Dallas Jaye

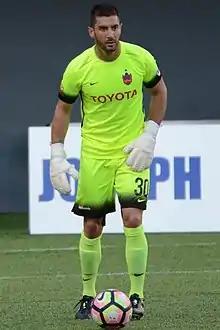
Jaye with FC Cincinnati in 2017

Dallas Jeffrey Jaye (born June 19, 1993) is a soccer coach and former professional player who played as a goalkeeper. Born in the United States, he represented Guam internationally.